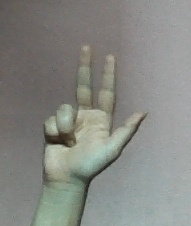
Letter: al